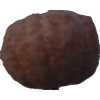
Label: orange_peeled